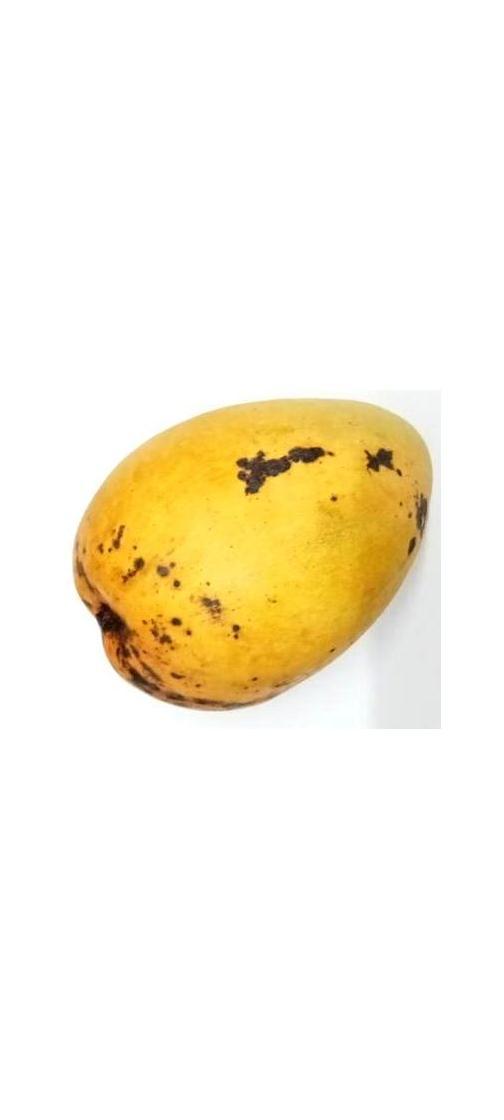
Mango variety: Bari-11